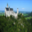
Label: castle